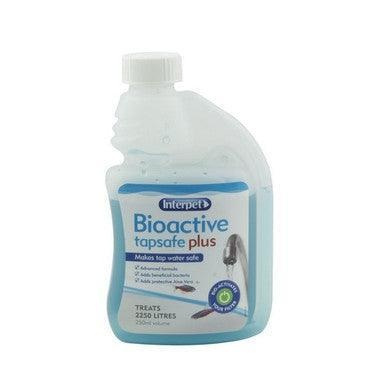
Interpet Bioactive Tap Safe 250ml
Interpet Bioactive Tap Safe 250ml
Brand: North East Pet Shop
Category: Animals & Pet Supplies > Pet Supplies > Fish & Aquatic Supplies > Aquarium Water Treatments > Water Conditioners